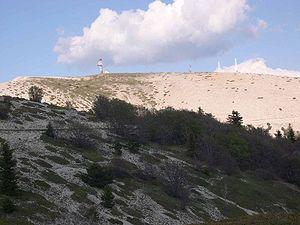
Cet article recense les sites Natura 2000 des Alpes-de-Haute-Provence, en France.